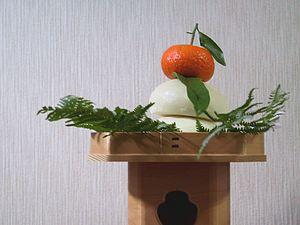
Le Nouvel An japonais, oshōgatsu ou ganjitsu, est célébré depuis des siècles et a ses propres coutumes. C'est l'une des fêtes les plus importantes de l'année et qui dure plusieurs jours.